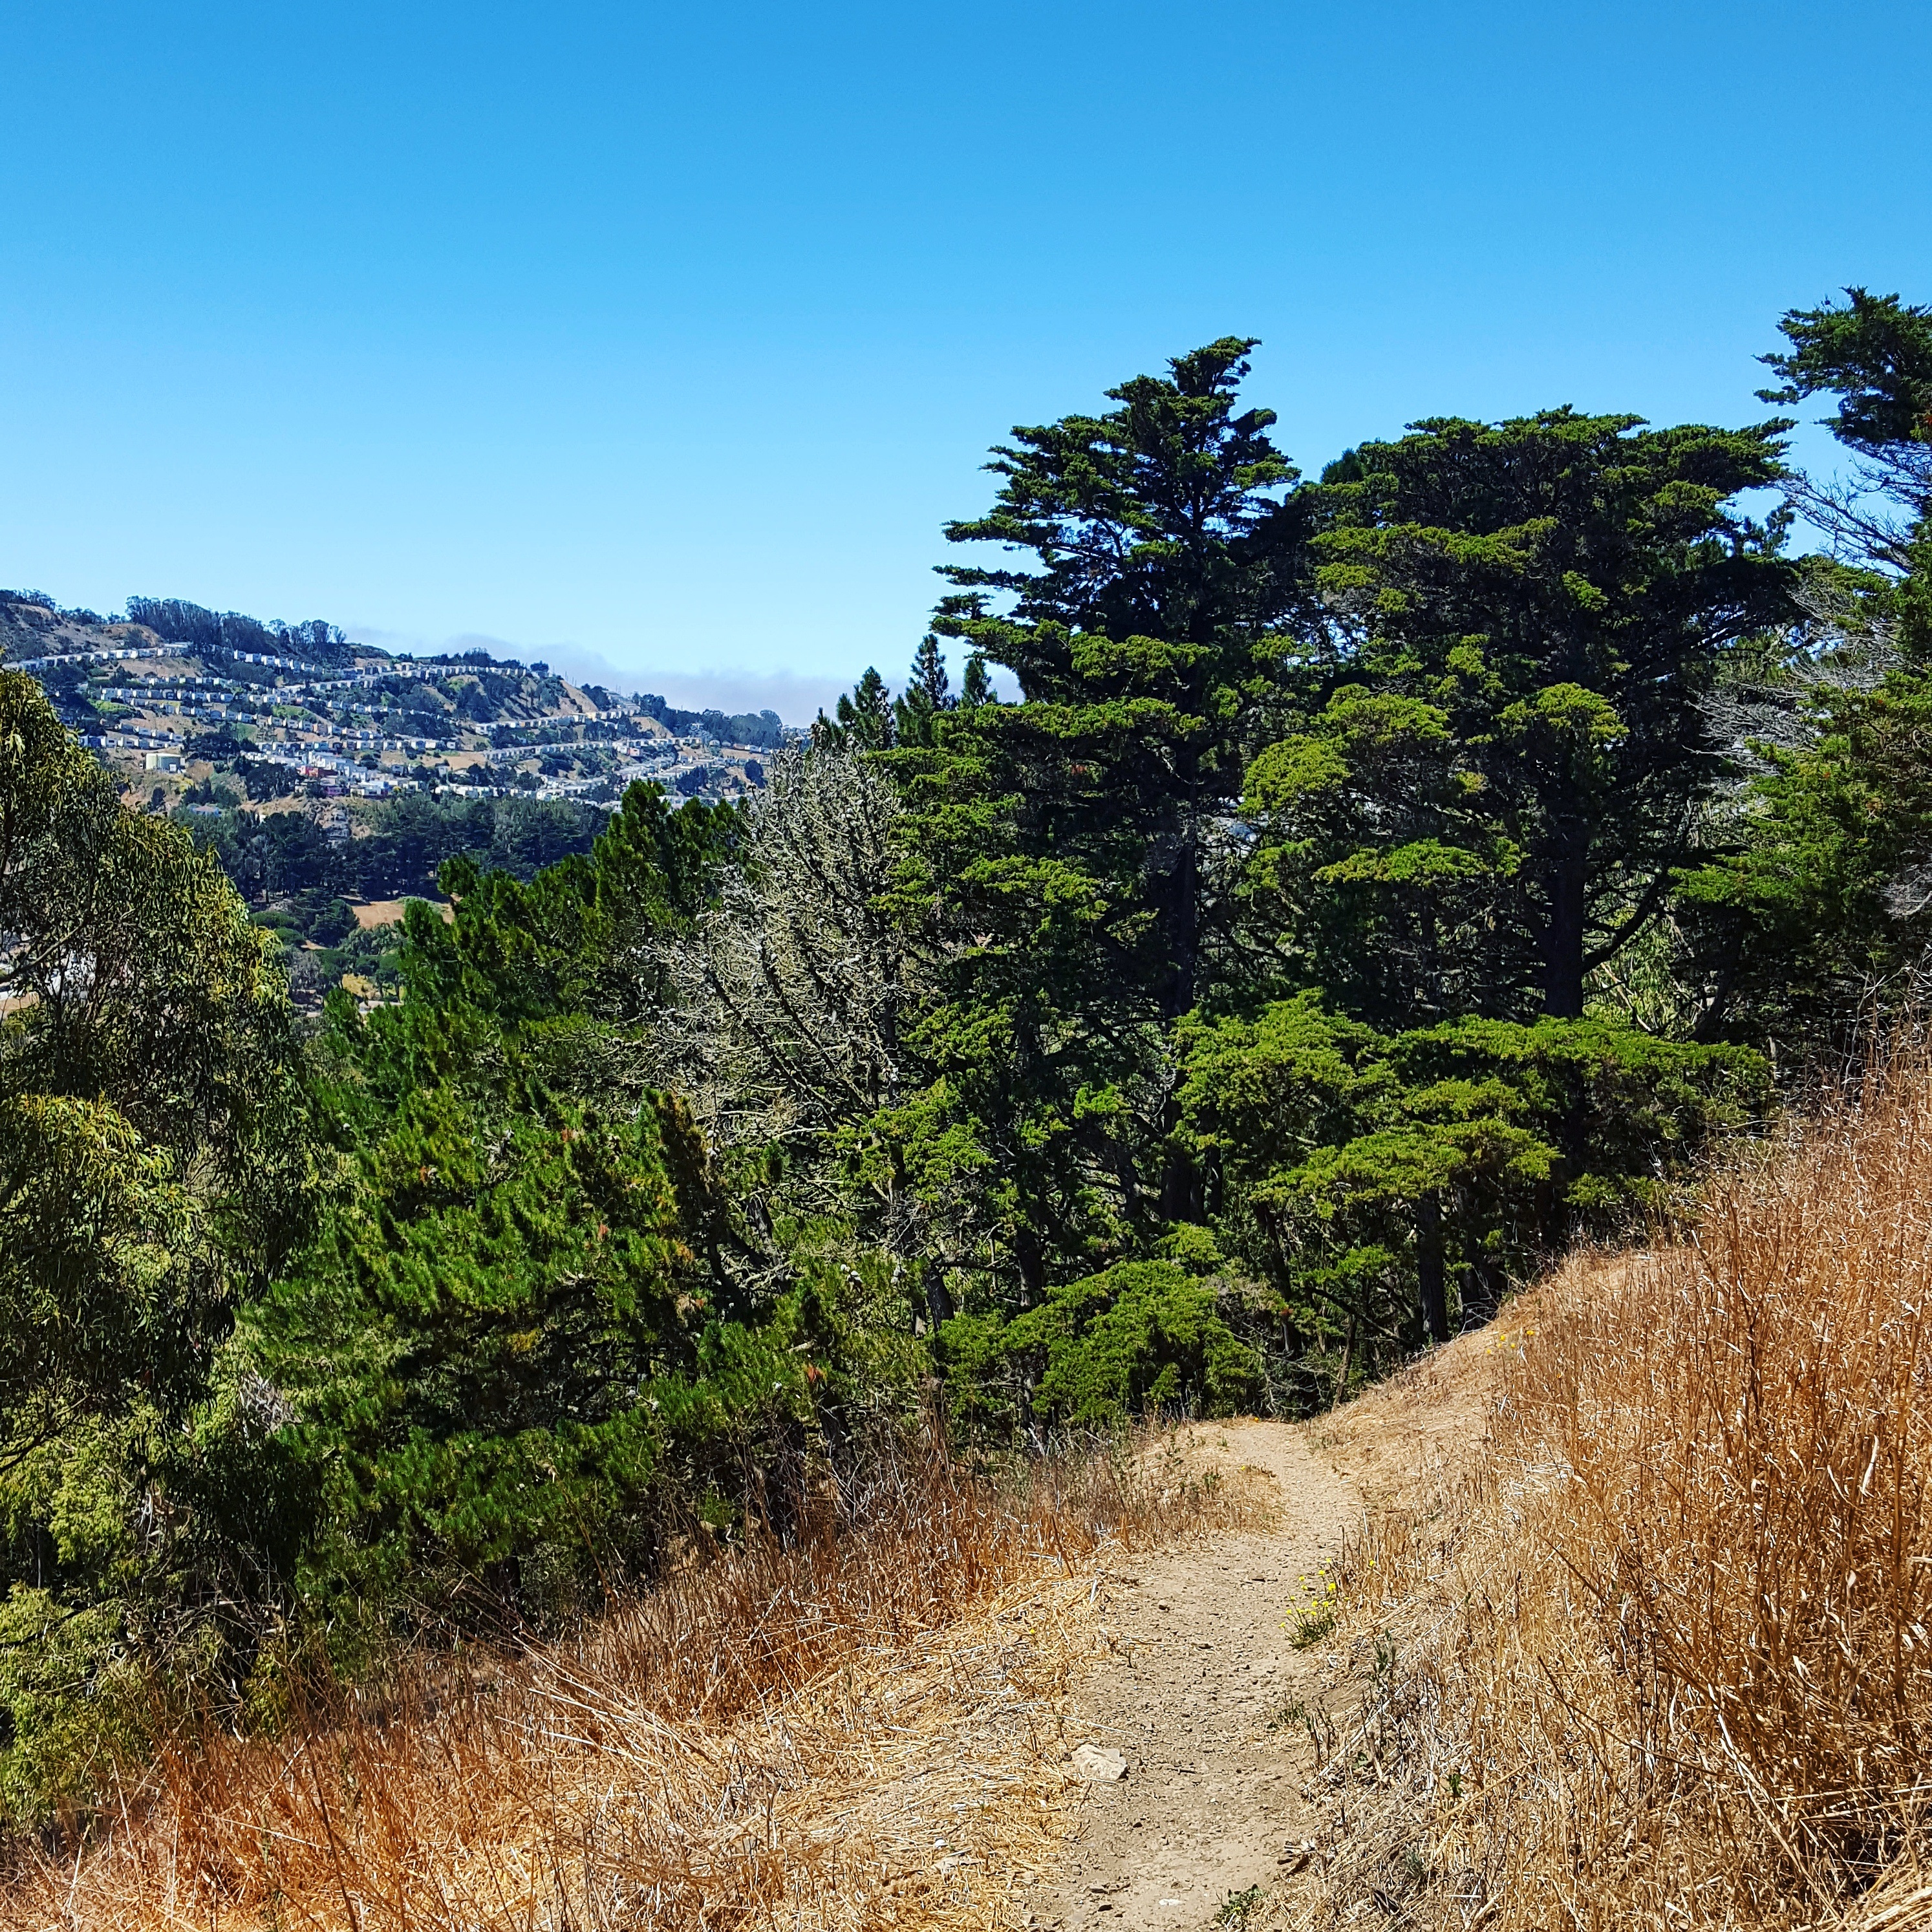
landscape, tree, nature, forest, rock, wilderness, walking, mountain, hiking, trail, hill, adventure, valley, mountain range, san francisco, cliff, walk, park, terrain, national park, california, ridge, trees, united states, geology, plateau, ecosystem, landform, mountain pass, john mc laren, daly city, natural environment, geographical feature, mountainous landforms